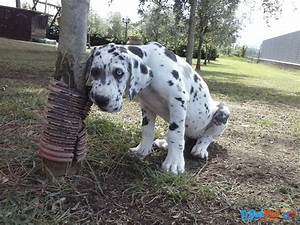
Label: dog